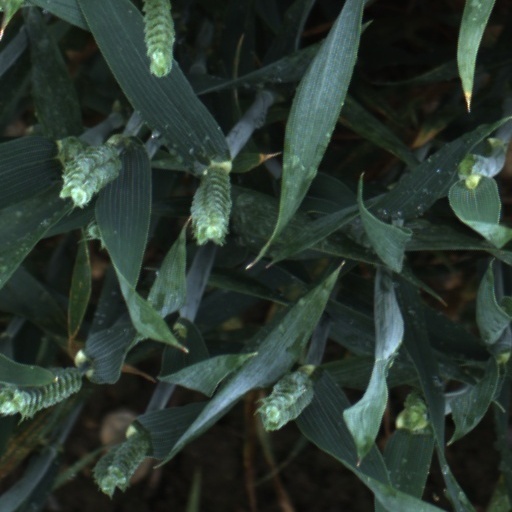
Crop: wheat